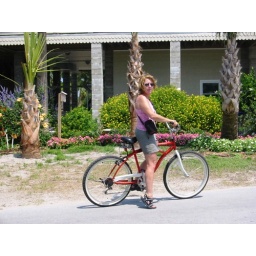
bike ride-mom in front of pretty flowers